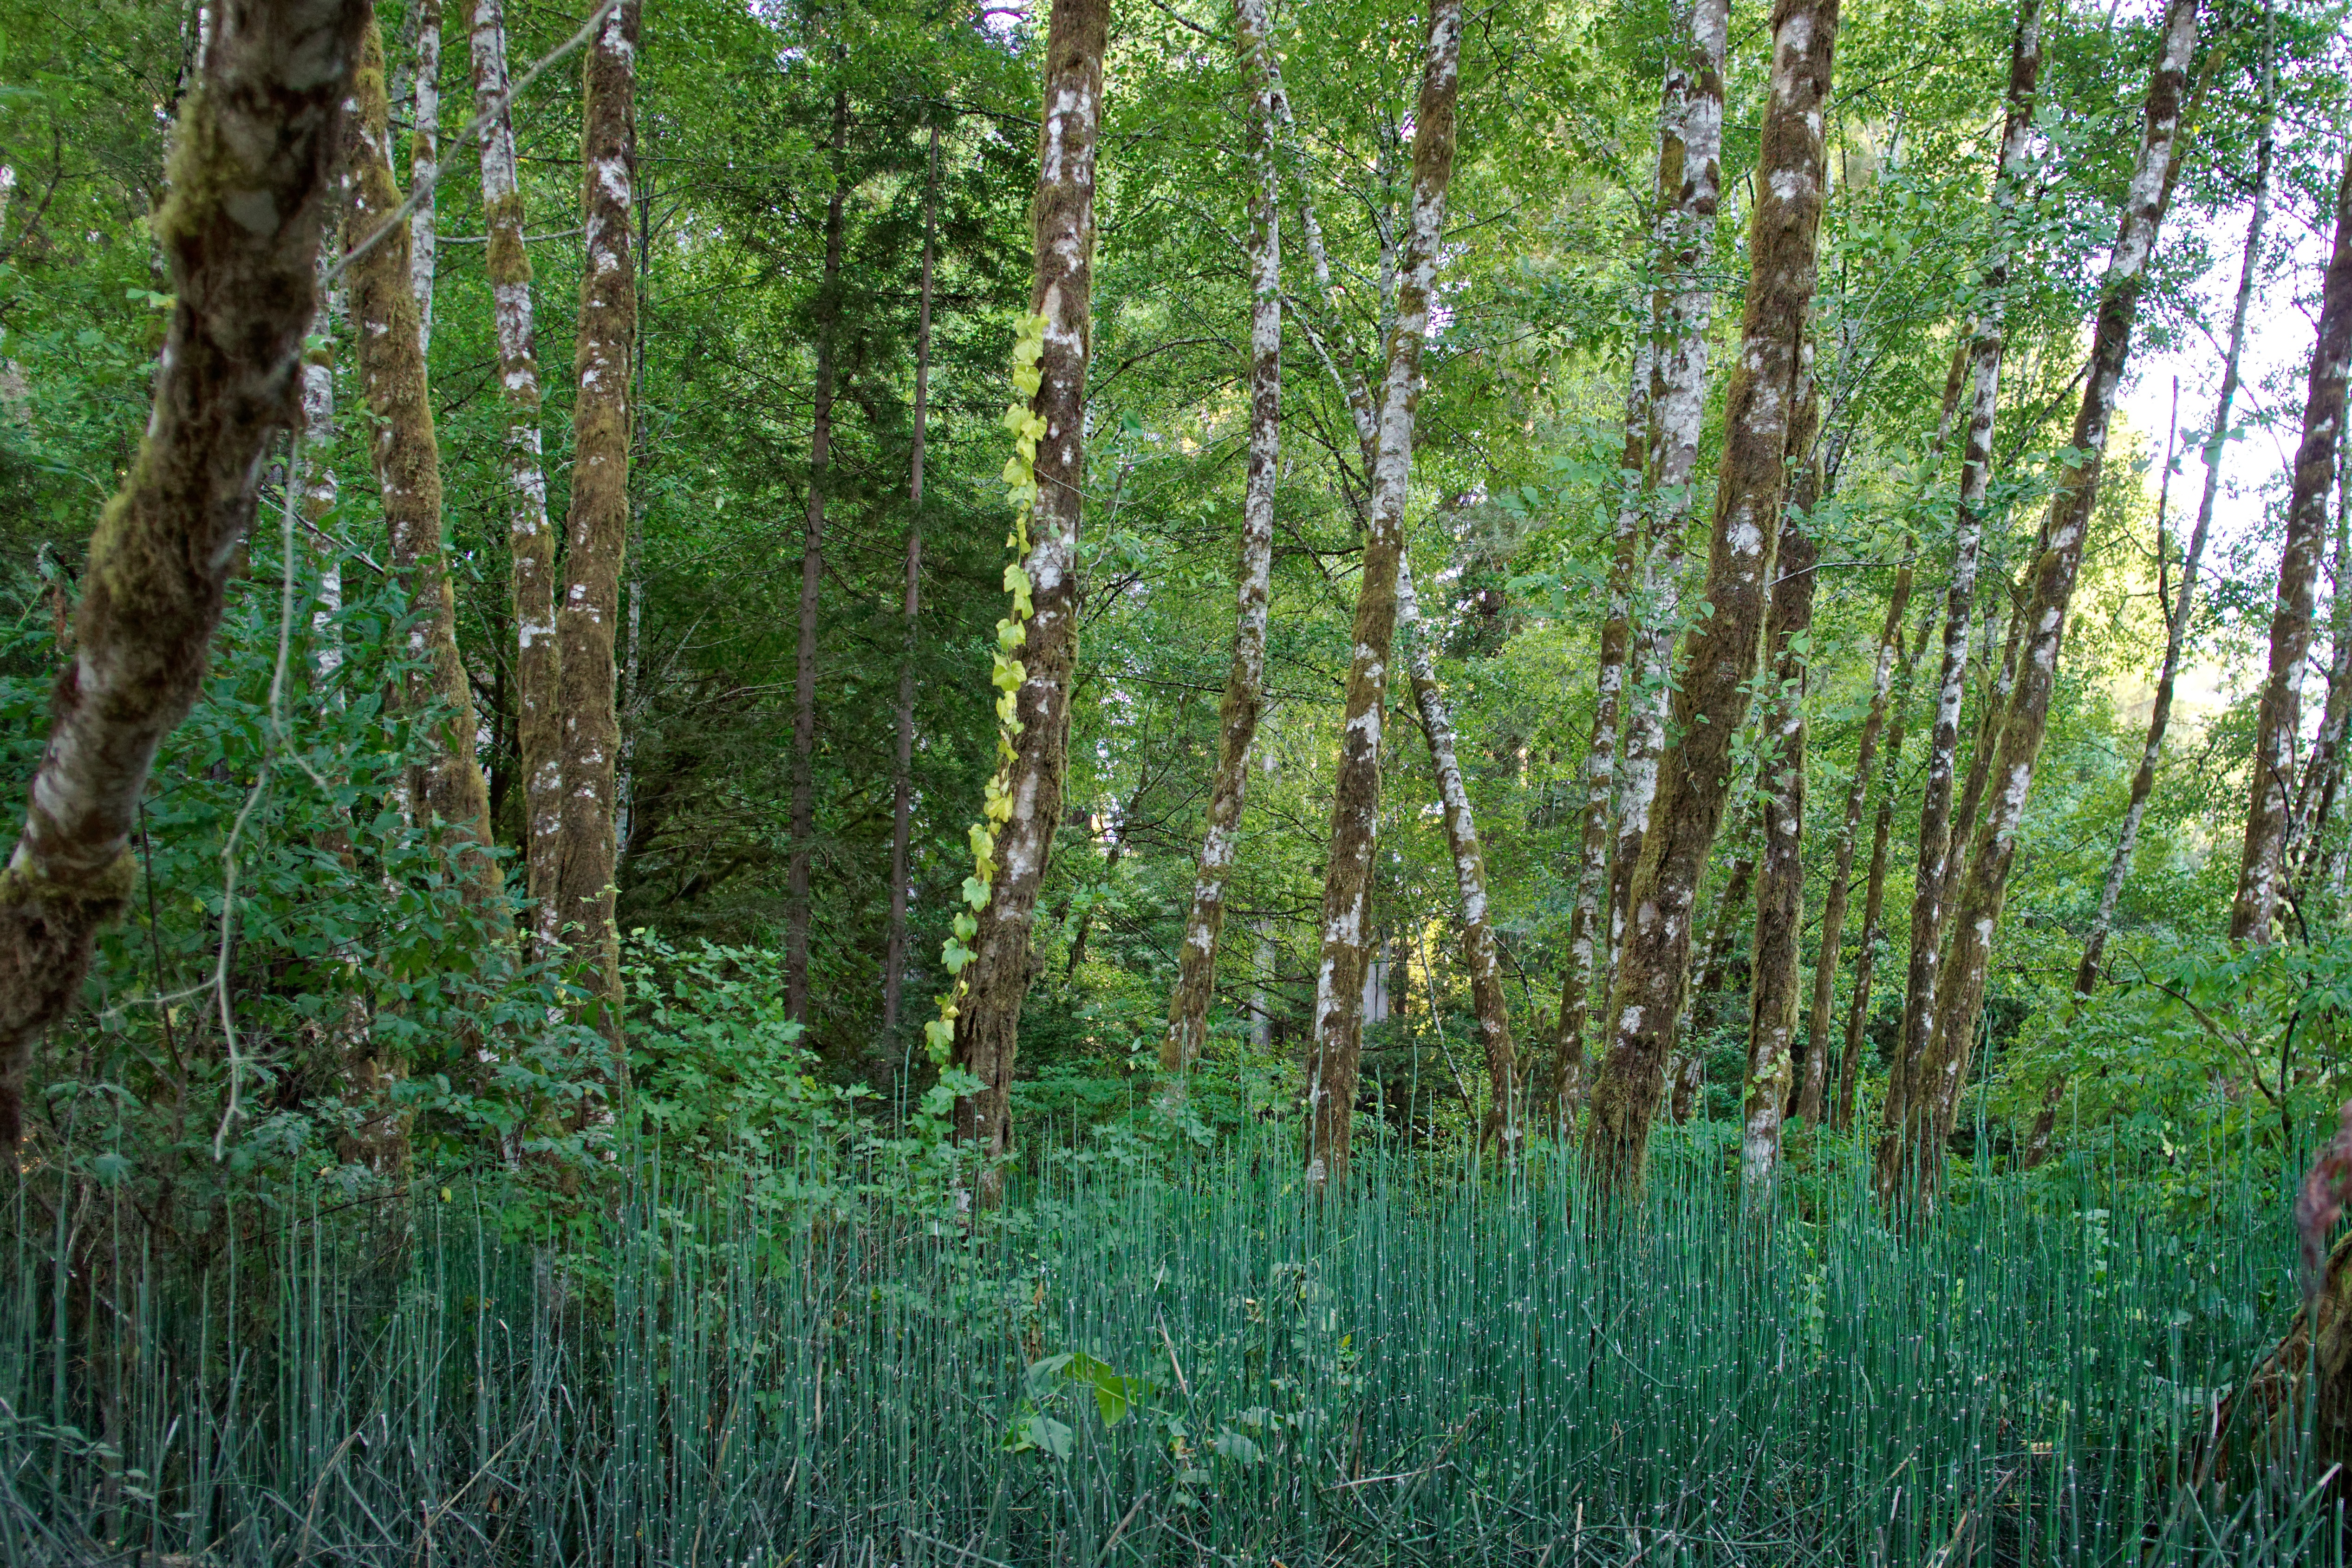
tree, forest, branch, plant, flower, green, birch, spruce, vegetation, rainforest, deciduous, wetland, grove, woodland, habitat, larch, ecosystem, flowering plant, biome, old growth forest, natural environment, woody plant, temperate broadleaf and mixed forest, temperate coniferous forest, land plant, riparian forest